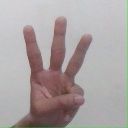
अक्षर: व